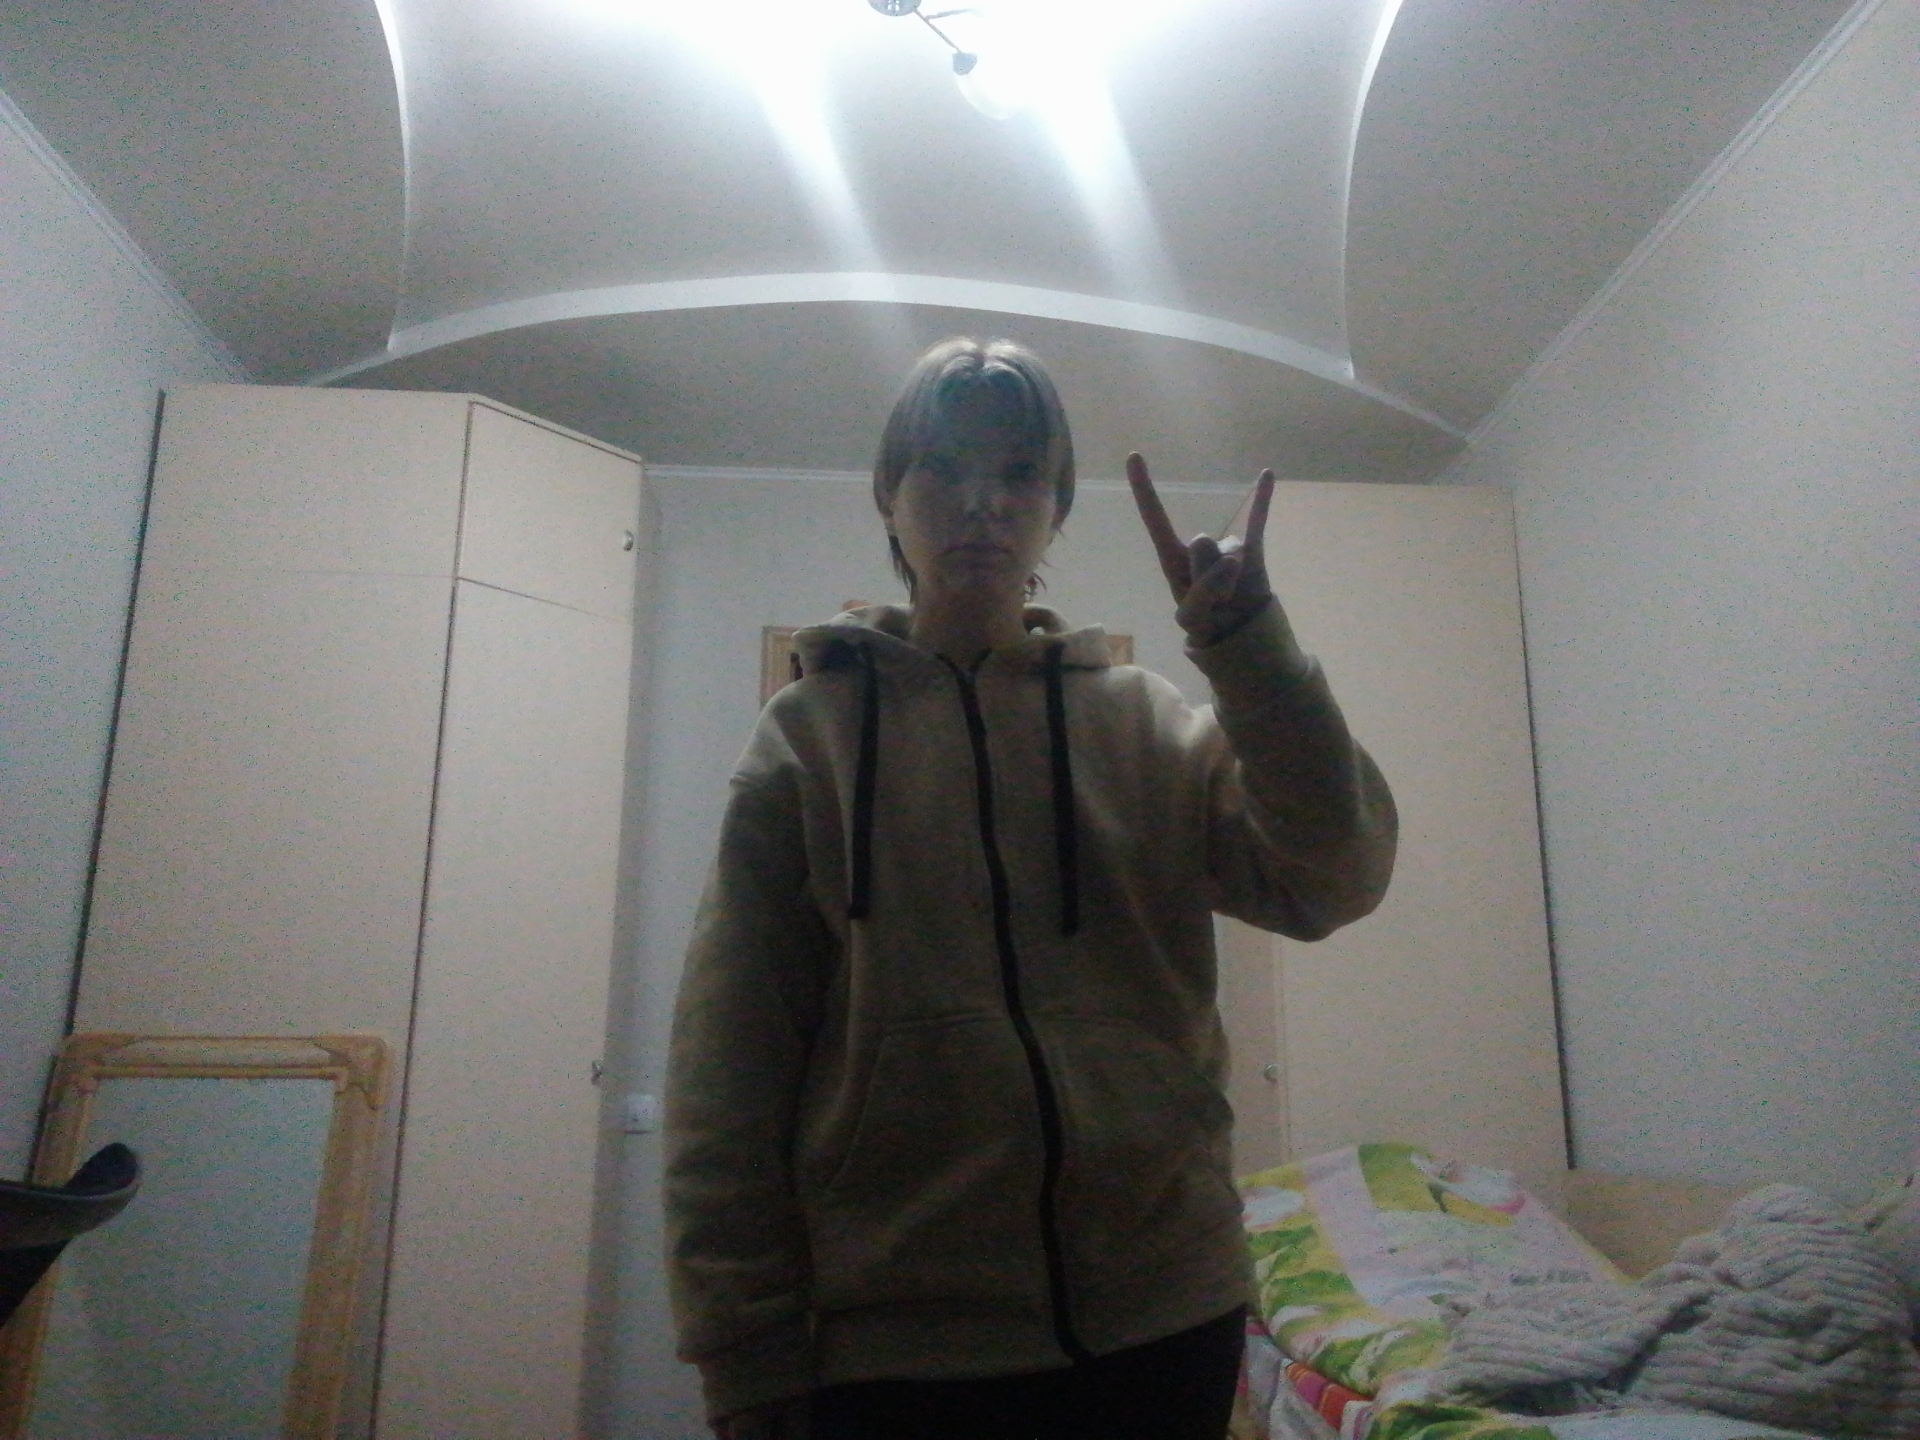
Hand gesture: rock